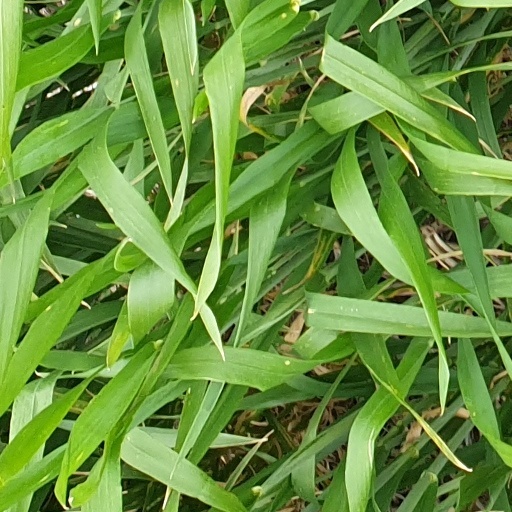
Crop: wheat